San Clemente, California

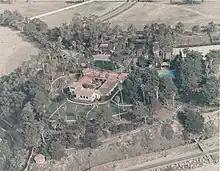
La Casa Pacifica, built in 1926, served as the Western White House during the presidency of Richard Nixon.

Hanson succeeded in promoting the new area and selling property. He built public structures such as the Beach Club, the community center, the pier and San Clemente Plaza, now known as Max Berg Plaza Park. The area was officially incorporated as a city on February 27, 1928, with a council-manager government. Referring to the way he would develop the city, Hanson proclaimed, "I have a clean canvas and I am determined to paint a clean picture. Think of it – a canvas five miles long and one and one-half miles wide!... My San Clemente by the Sea." Soon after San Clemente was incorporated, the need for a fire station was realized. The headlines in San Clemente's first newspaper, "El Heraldo de San Clemente" June 1928 read: "Building to house local fire department will be constructed by popular subscription and turned over to the city when completed!" Individual subscriptions were received in the amounts from $6.00 to $1,500.00 from the citizenry.